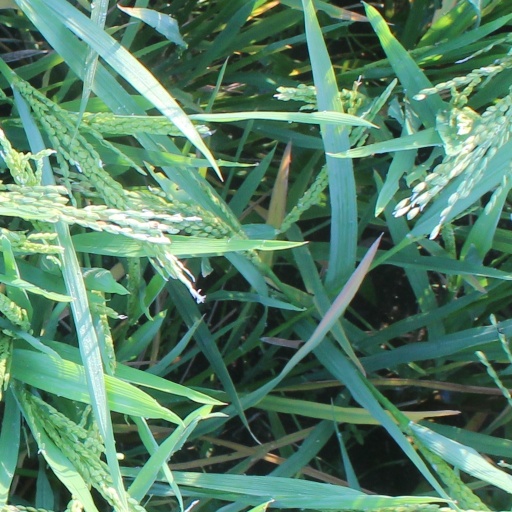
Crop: rice